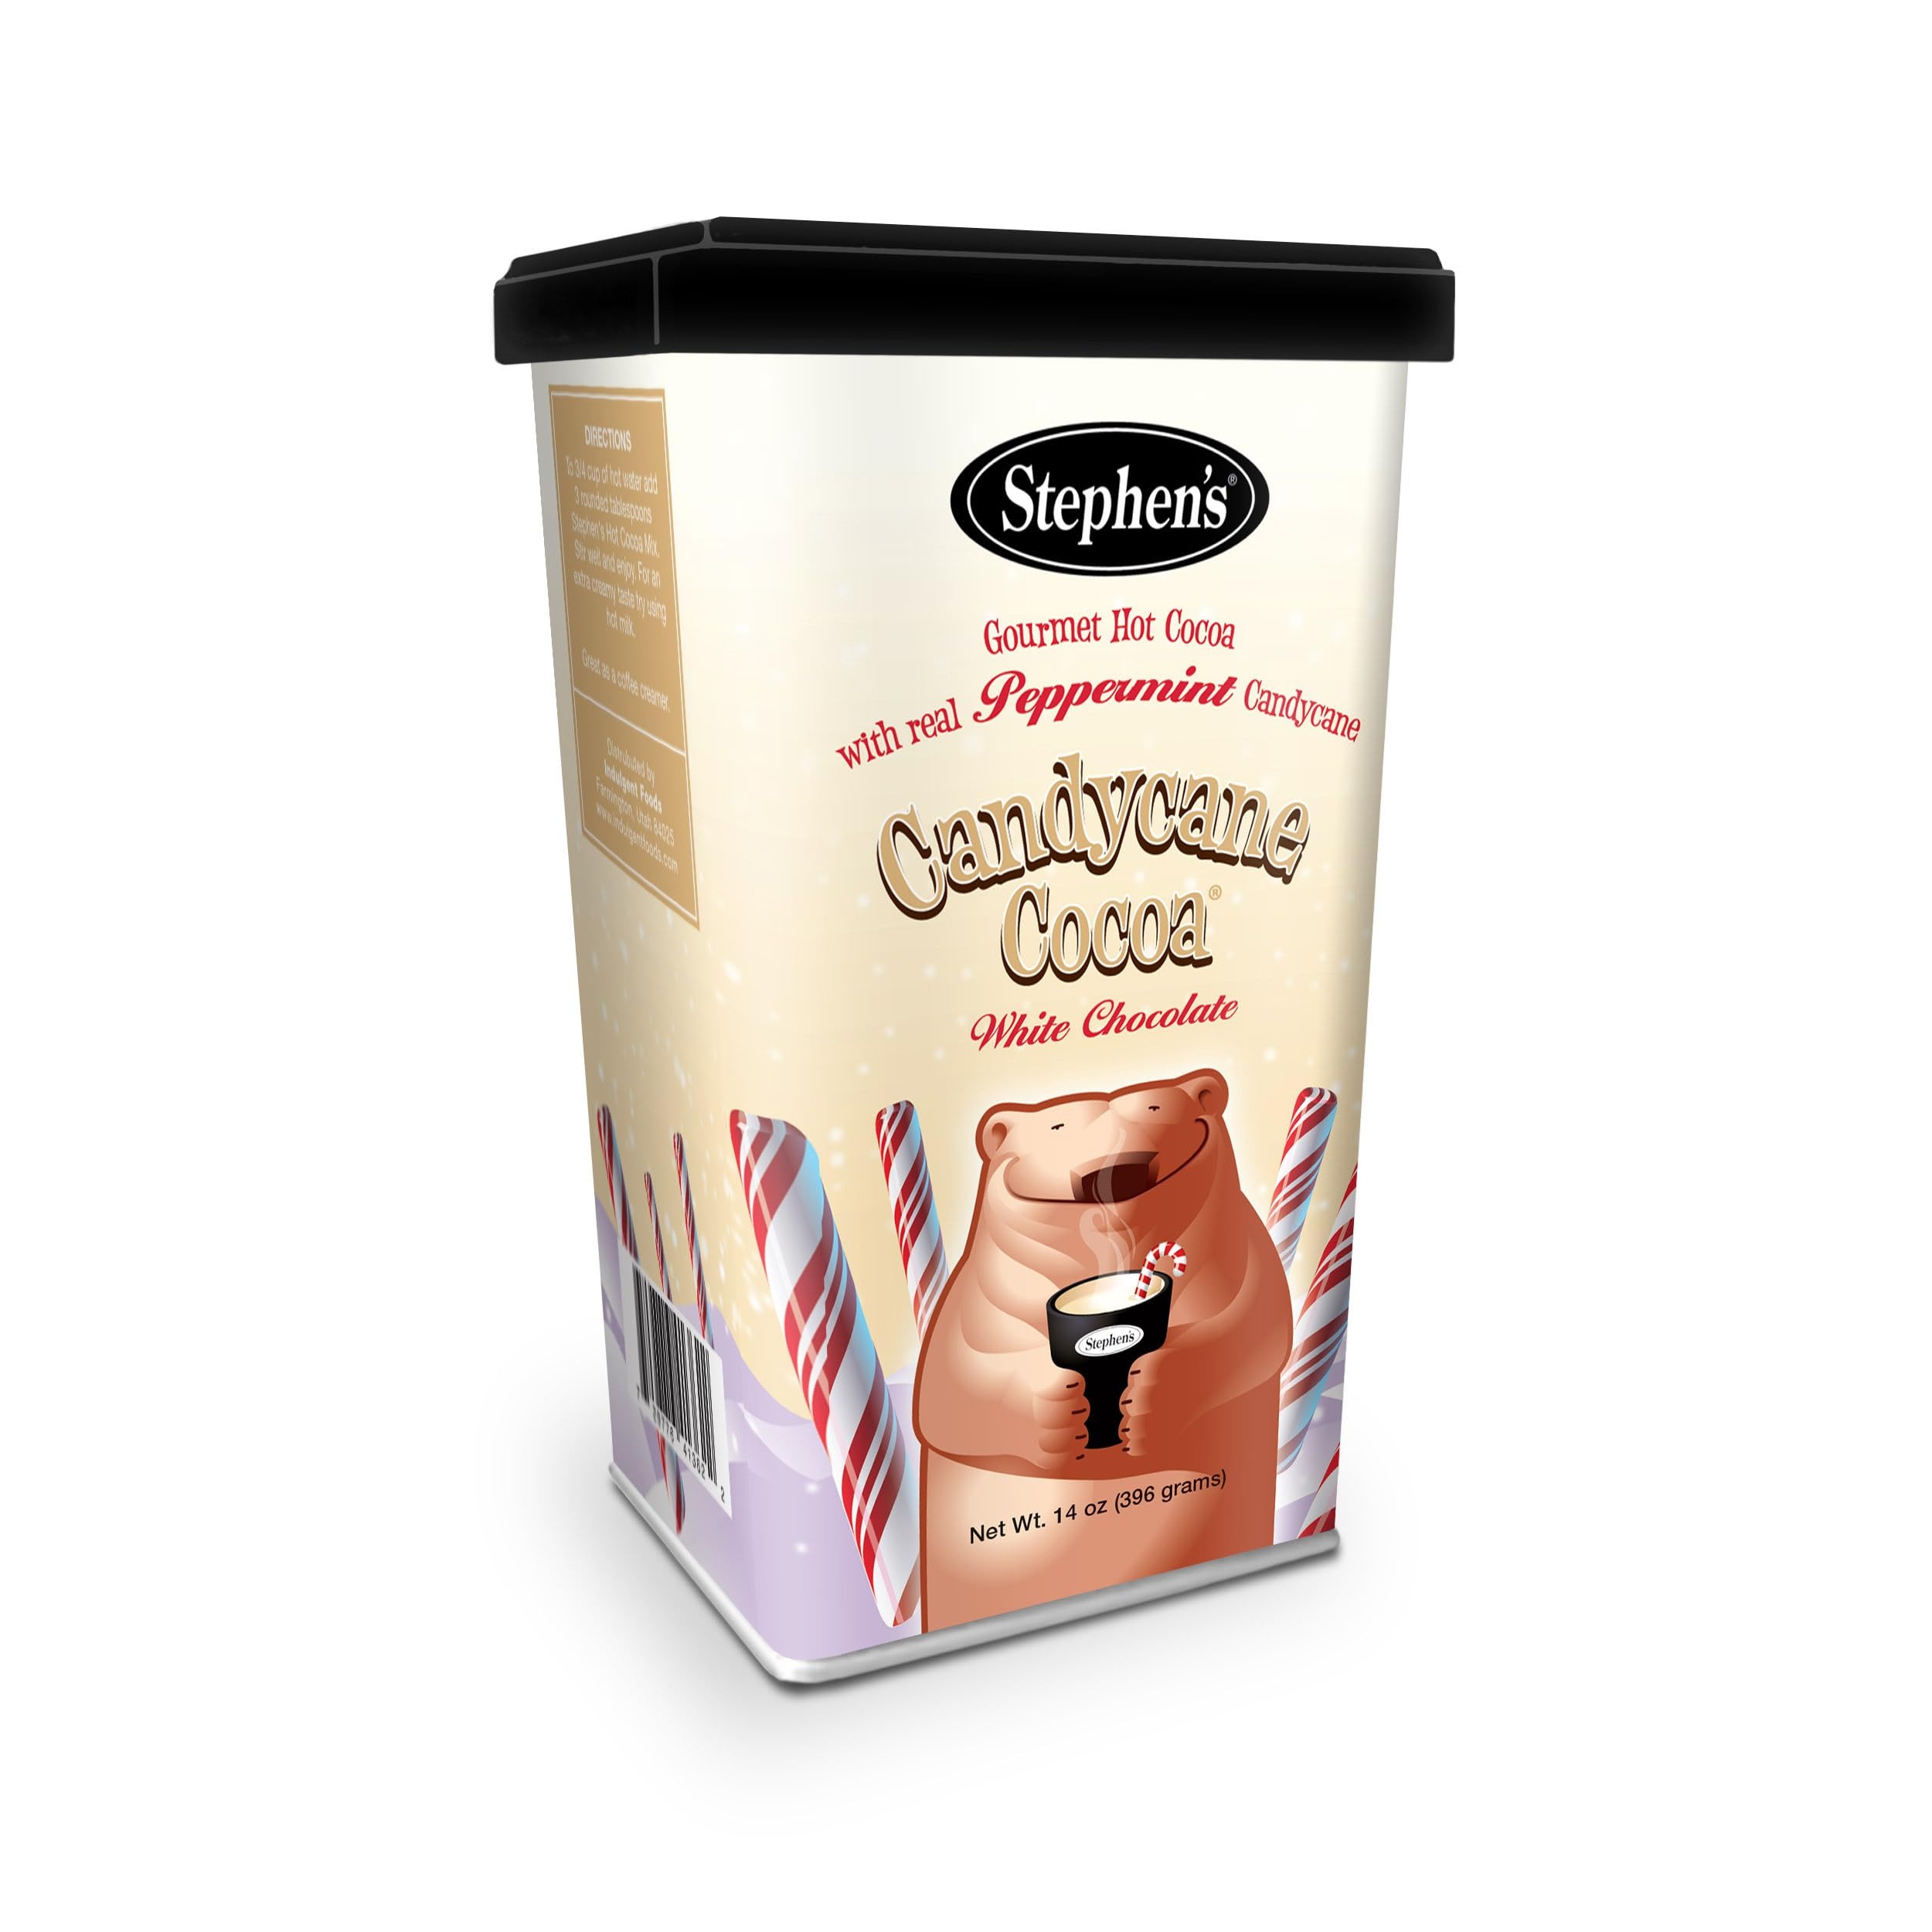
Item Name: Stephen's Gourmet Hot Cocoa, Candycane Cocoa White, 14 OZ (Pack of 1)
Bullet Point 1: Festive Peppermint Elegance: Indulge in the festive elegance of Stephen's Gourmet Hot Cocoa in Candycane Cocoa White flavor. Immerse yourself in the velvety richness of white chocolate with the refreshing twist of real crushed candy cane pieces, creating a cup of cocoa that is both luxurious and festive.
Bullet Point 2: Real Candy Cane Pieces for Authentic Flavor: Elevate your hot cocoa experience with the real delight of crushed candy cane pieces. Stephen's commitment to quality ensures that the Candycane Cocoa White Hot Cocoa is a genuine and decadent blend, offering a velvety and refreshing taste.
Bullet Point 3: A Symphony of White Chocolate and Peppermint: Immerse yourself in a symphony of white chocolate and peppermint goodness. The Candycane Cocoa White Hot Cocoa from Stephen's Gourmet is a well-balanced blend that captivates your taste buds, creating a harmonious cup of cocoa that is both indulgent and festive.
Bullet Point 4: Gourmet Quality, Unparalleled Delight: Immerse yourself in the unparalleled delight of gourmet quality. Stephen's Gourmet Hot Cocoa, Candycane Cocoa White flavor, is crafted with precision to deliver a rich and velvety cocoa experience that stands out, ensuring every sip is a moment of pure indulgence.
Bullet Point 5: Perfect for Holiday Celebrations: Whether you're sipping by the fireplace or hosting a holiday party, Candycane Cocoa White Hot Cocoa is the perfect festive companion. Stephen's Gourmet Hot Cocoa adds a touch of holiday magic to any occasion, making each cup a flavorful escape into the joyous spirit of the season.
Product Description: Gourmet Hot Cocoa, Candycane Cocoa White
Value: 14.0
Unit: Ounce

Price: 36.8